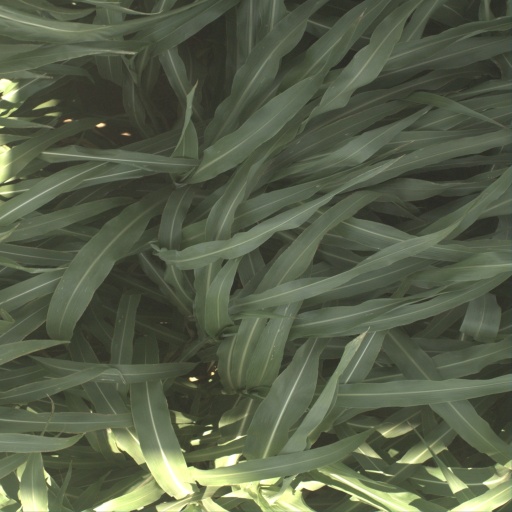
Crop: sorghum